Ben Viljoen

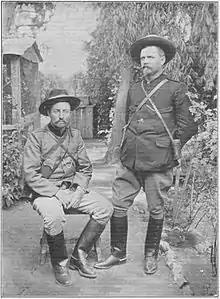
General Ben Viljoen (seated) and his Secretary Mr. J. Visser

Benjamin Johannes "Ben" Viljoen (7 September 1869 – 14 January 1917) was an Afrikaner-American consul, soldier, farmer, Maderista, and Boer general.